Old Åsane Church

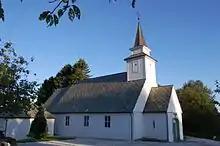
View of the church

Old Åsane Church is a former parish church of the Church of Norway in Bergen Municipality in Vestland county, Norway. It is located in the Saurås neighborhood in the borough of Åsane in the city of Bergen. It used to be the church for the Åsane parish, which is part of the Åsane prosti (deanery) in the Diocese of Bjørgvin. The white, stone church was built in a long church design in 1795 using plans drawn up by an unknown architect. The church seats about 240 people. The church was consecrated in 1795 by the Bishop Johan Nordahl Brun. The church is no longer regularly used since the "new" Åsane Church was built in 1993. This church is now mostly used for funerals and weddings as well as special events.